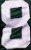
Number: 8